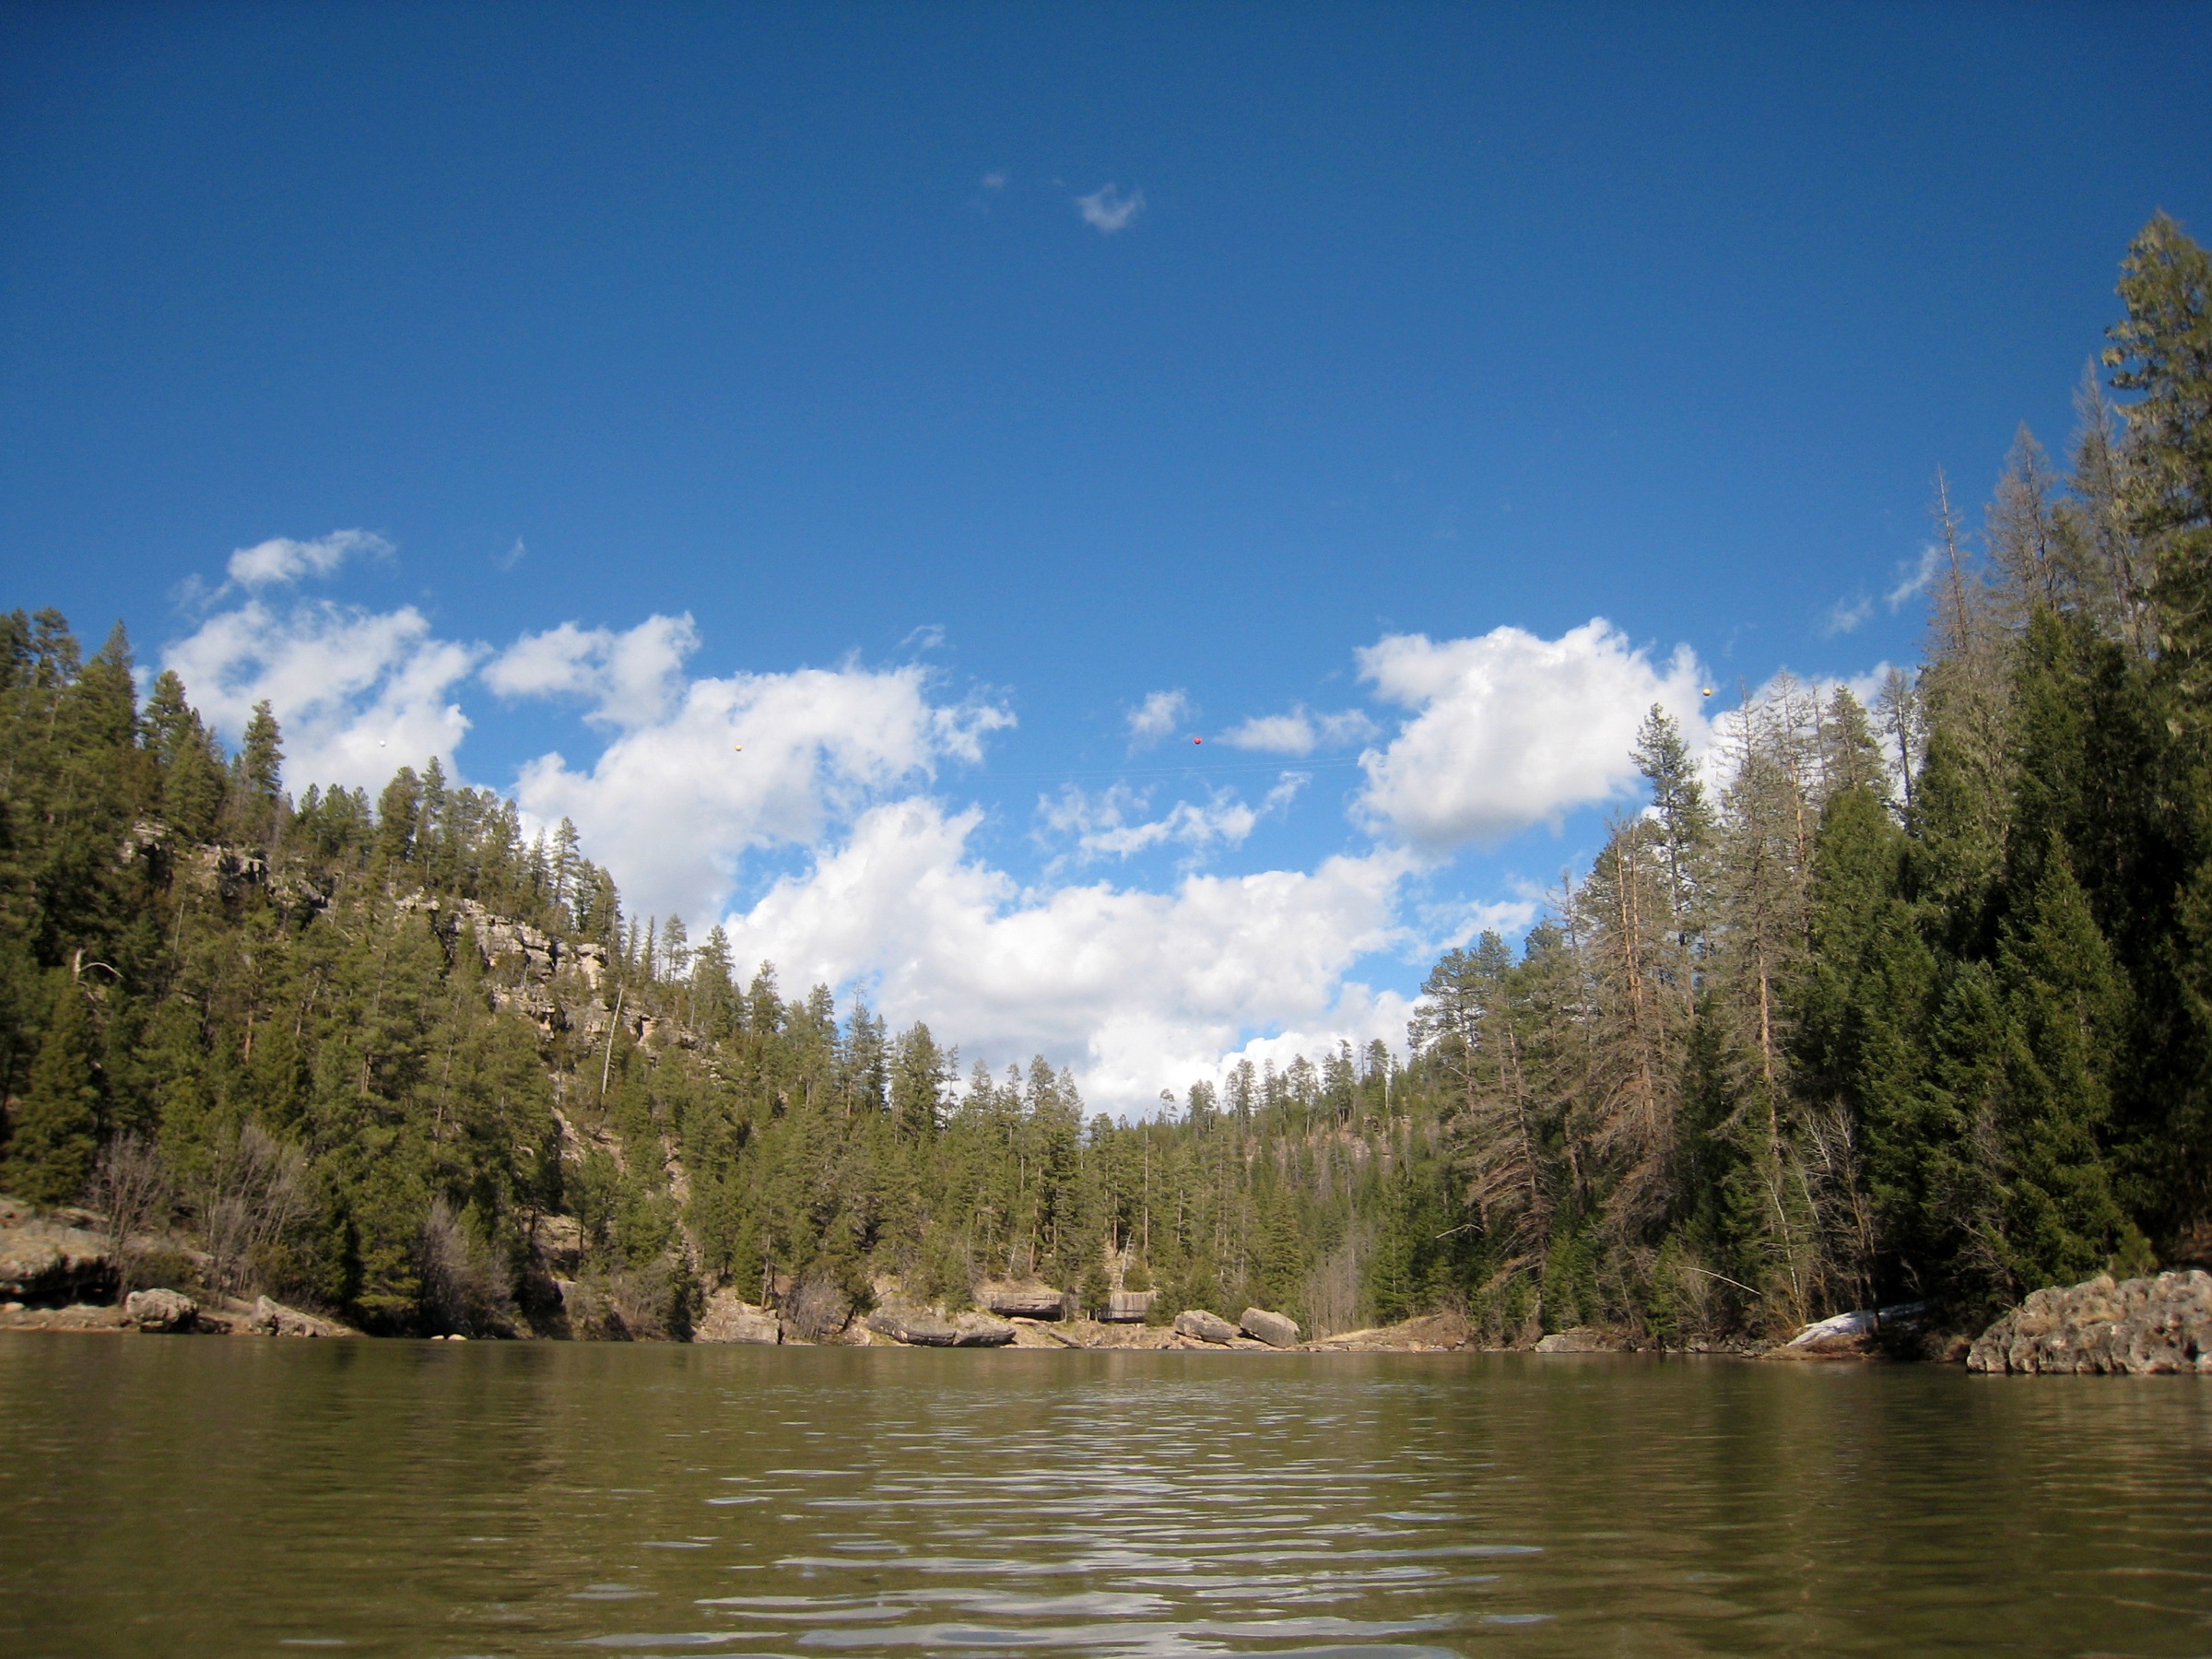
tree, wilderness, mountain, boat, lake, river, reflection, vehicle, reservoir, kayak, body of water, arizona, boating, loch, blueridgereservoir